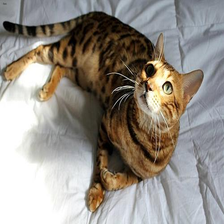
Species: cat
Breed: Bengal